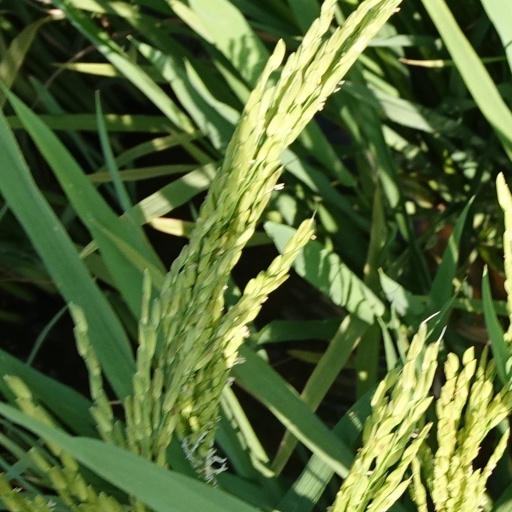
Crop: rice